SC Bastia

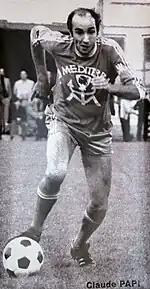
Claude Papi, 1978.

The team eliminated successively Sporting Lisbon, Newcastle United, Torino, Carl Zeiss Jena and Grasshoppers Zurich before a final defeat to PSV Eindhoven (0–0, 0–3). Of all the victories, the 3–2 win in Turin made the most lasting impression, the ""Toro"" being undefeated for two seasons on their home pitch. It is also during this match that Bastia marks the best goal of that time, a volley from 22 meters by Jean-François Larios.